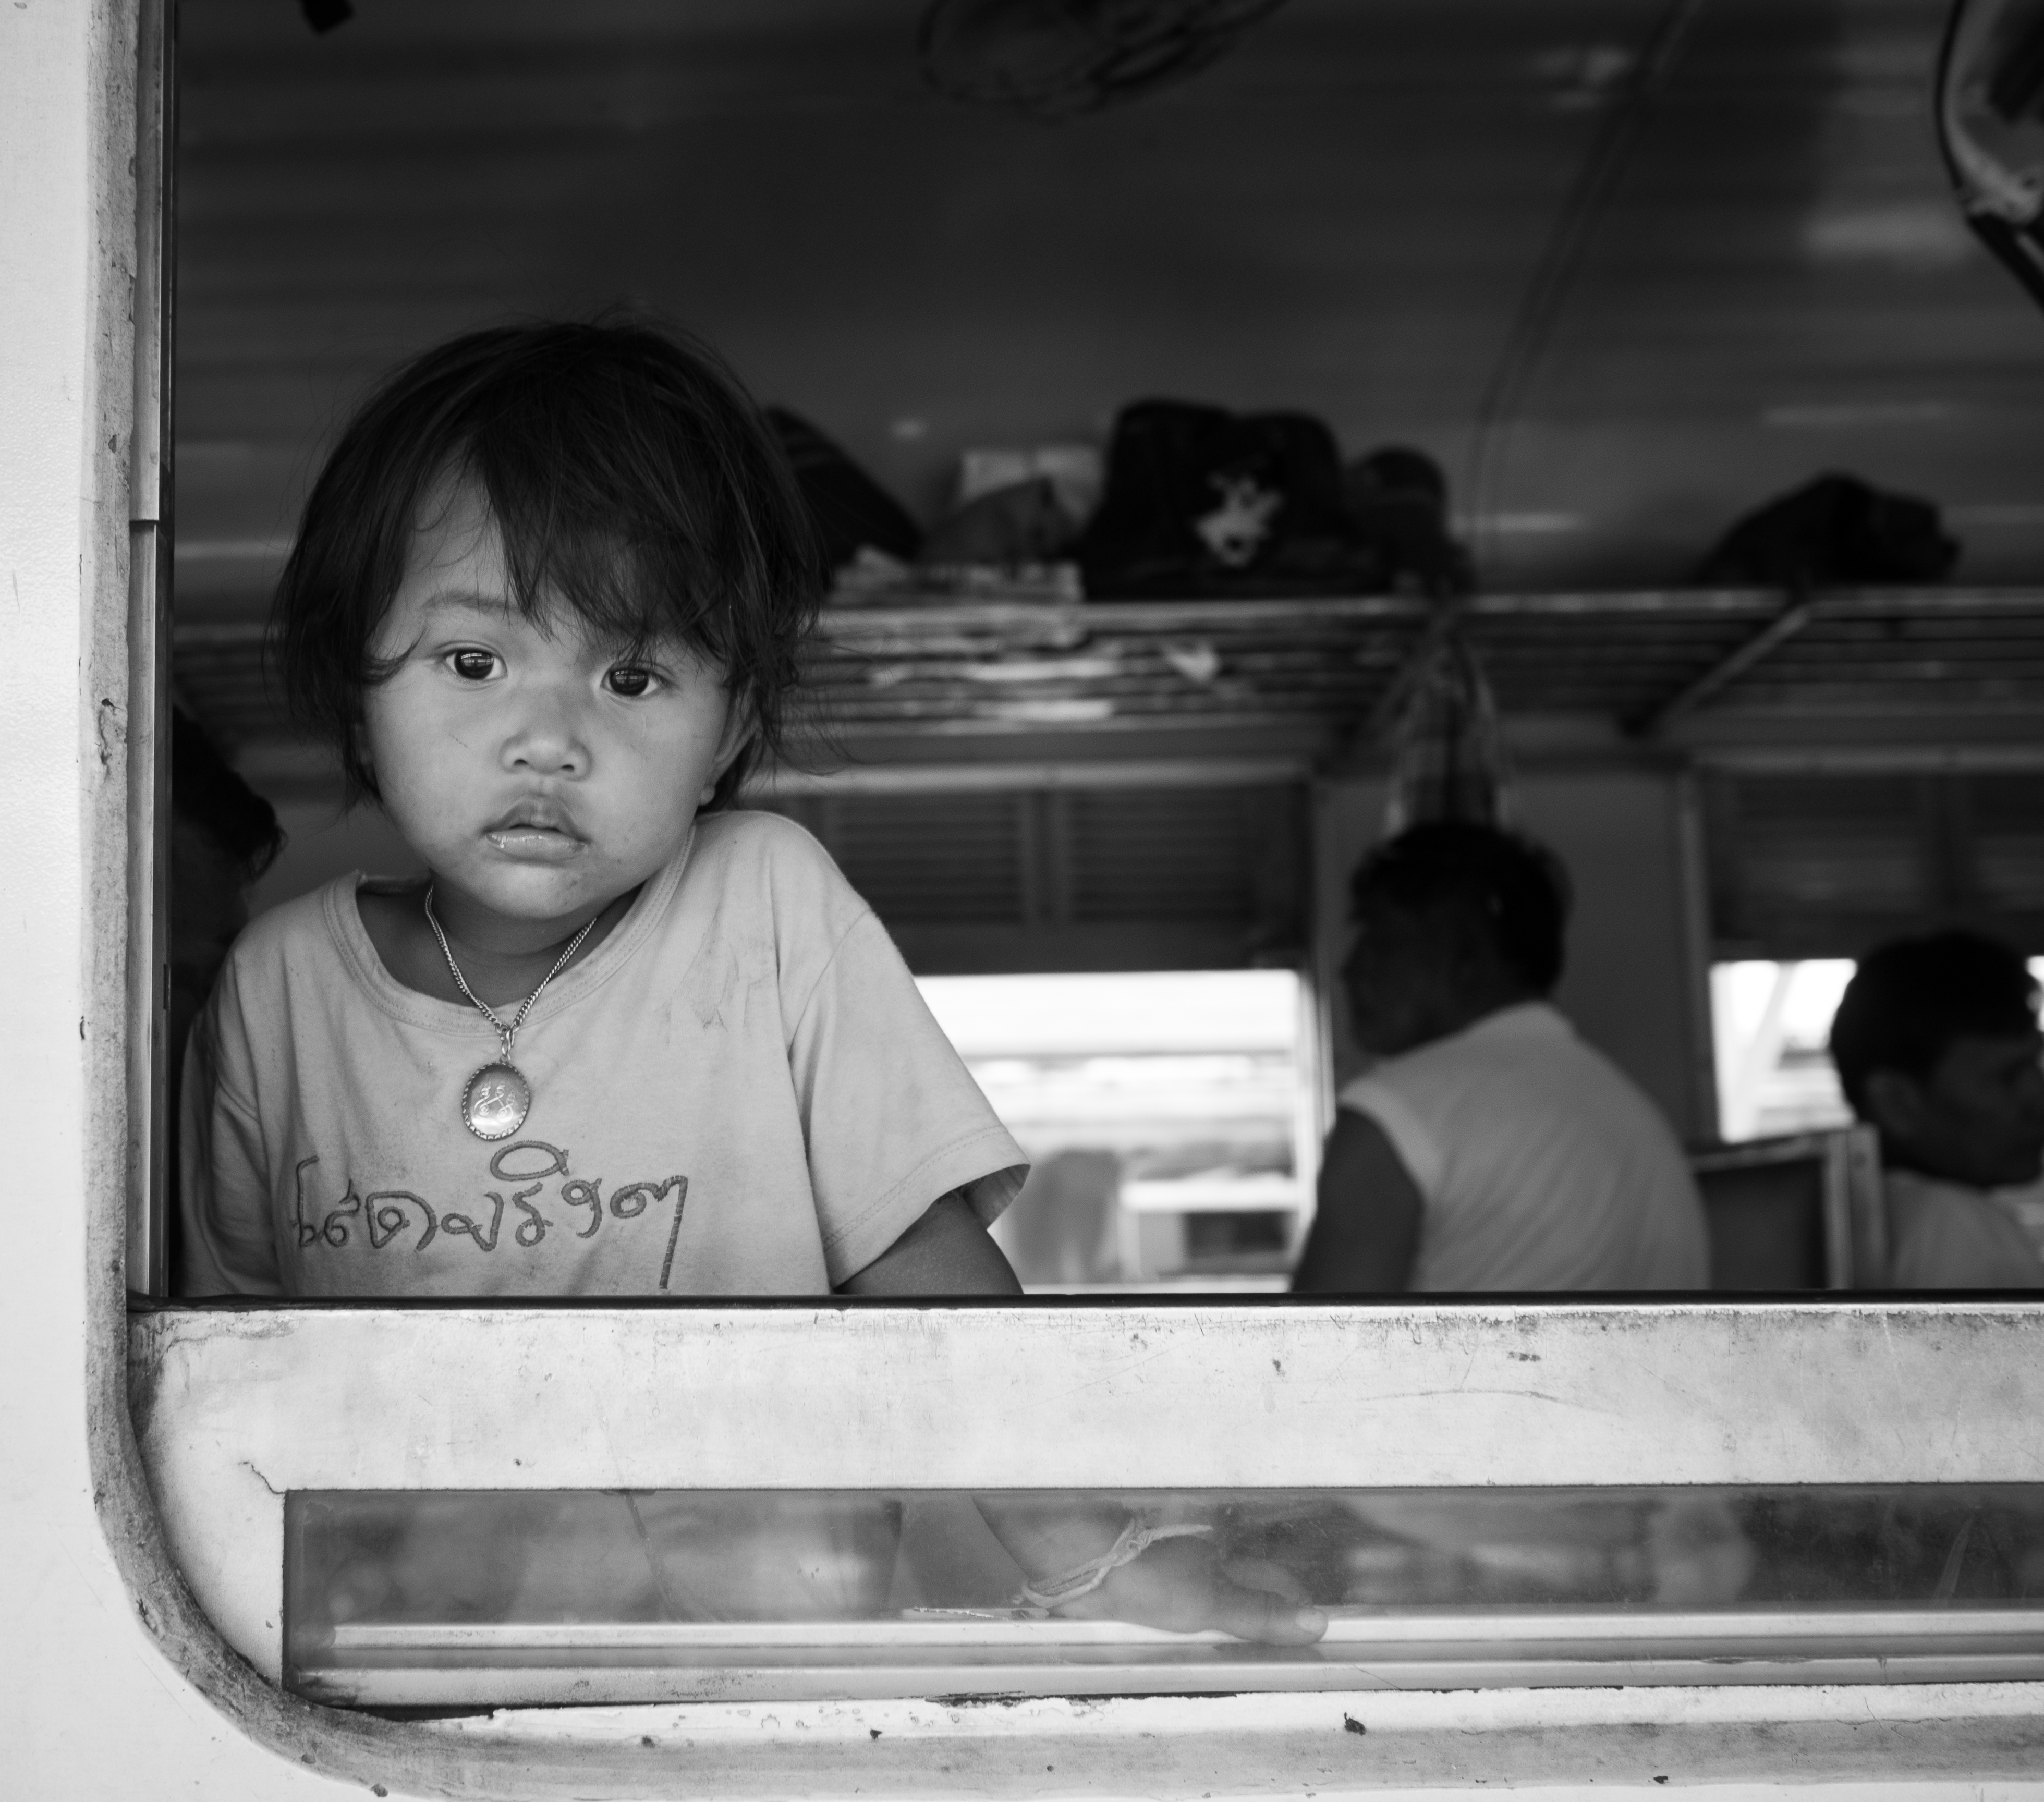
person, black and white, people, white, street, photography, ebook, portrait, sitting, training, child, black, monochrome, streetphotography, flickr, thomas, video, olympus, photograph, snapshot, omd, fuji, leica, emotion, monochrom, leuthard, hcb, thomasleuthard, monochrome photography, portrait photography, human positions